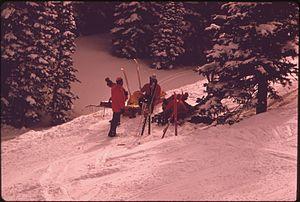
La Patrouille canadienne de ski est un organisme national sans but lucratif ayant pour but la prestation de services de premiers soins avancés par des membres bénévoles dans plus de 230 centres de ski alpin et nordique, en plus d'une centaine d'événements récréatifs et sportifs à travers le Canada. La Patrouille canadienne de ski est composé de plus de 4 500 membres certifiés, habilent en ski alpin, ski nordique ou planche à neige, ce qui en fait le plus grand organisme bénévole de premiers répondants certifiés au Canada. Les membres de la PCS sont impliqués dans la prévention et l'investigation des accidents en montagne, les activités de gestion, ainsi que l'enseignement au public et aux autres patrouilleurs.